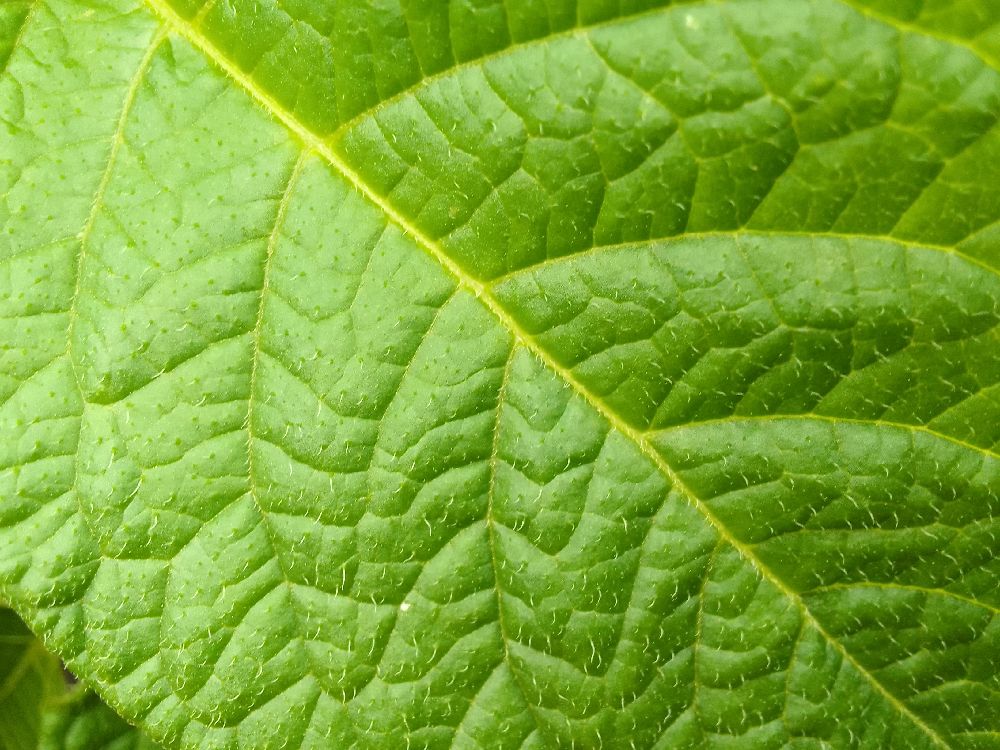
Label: Healthy